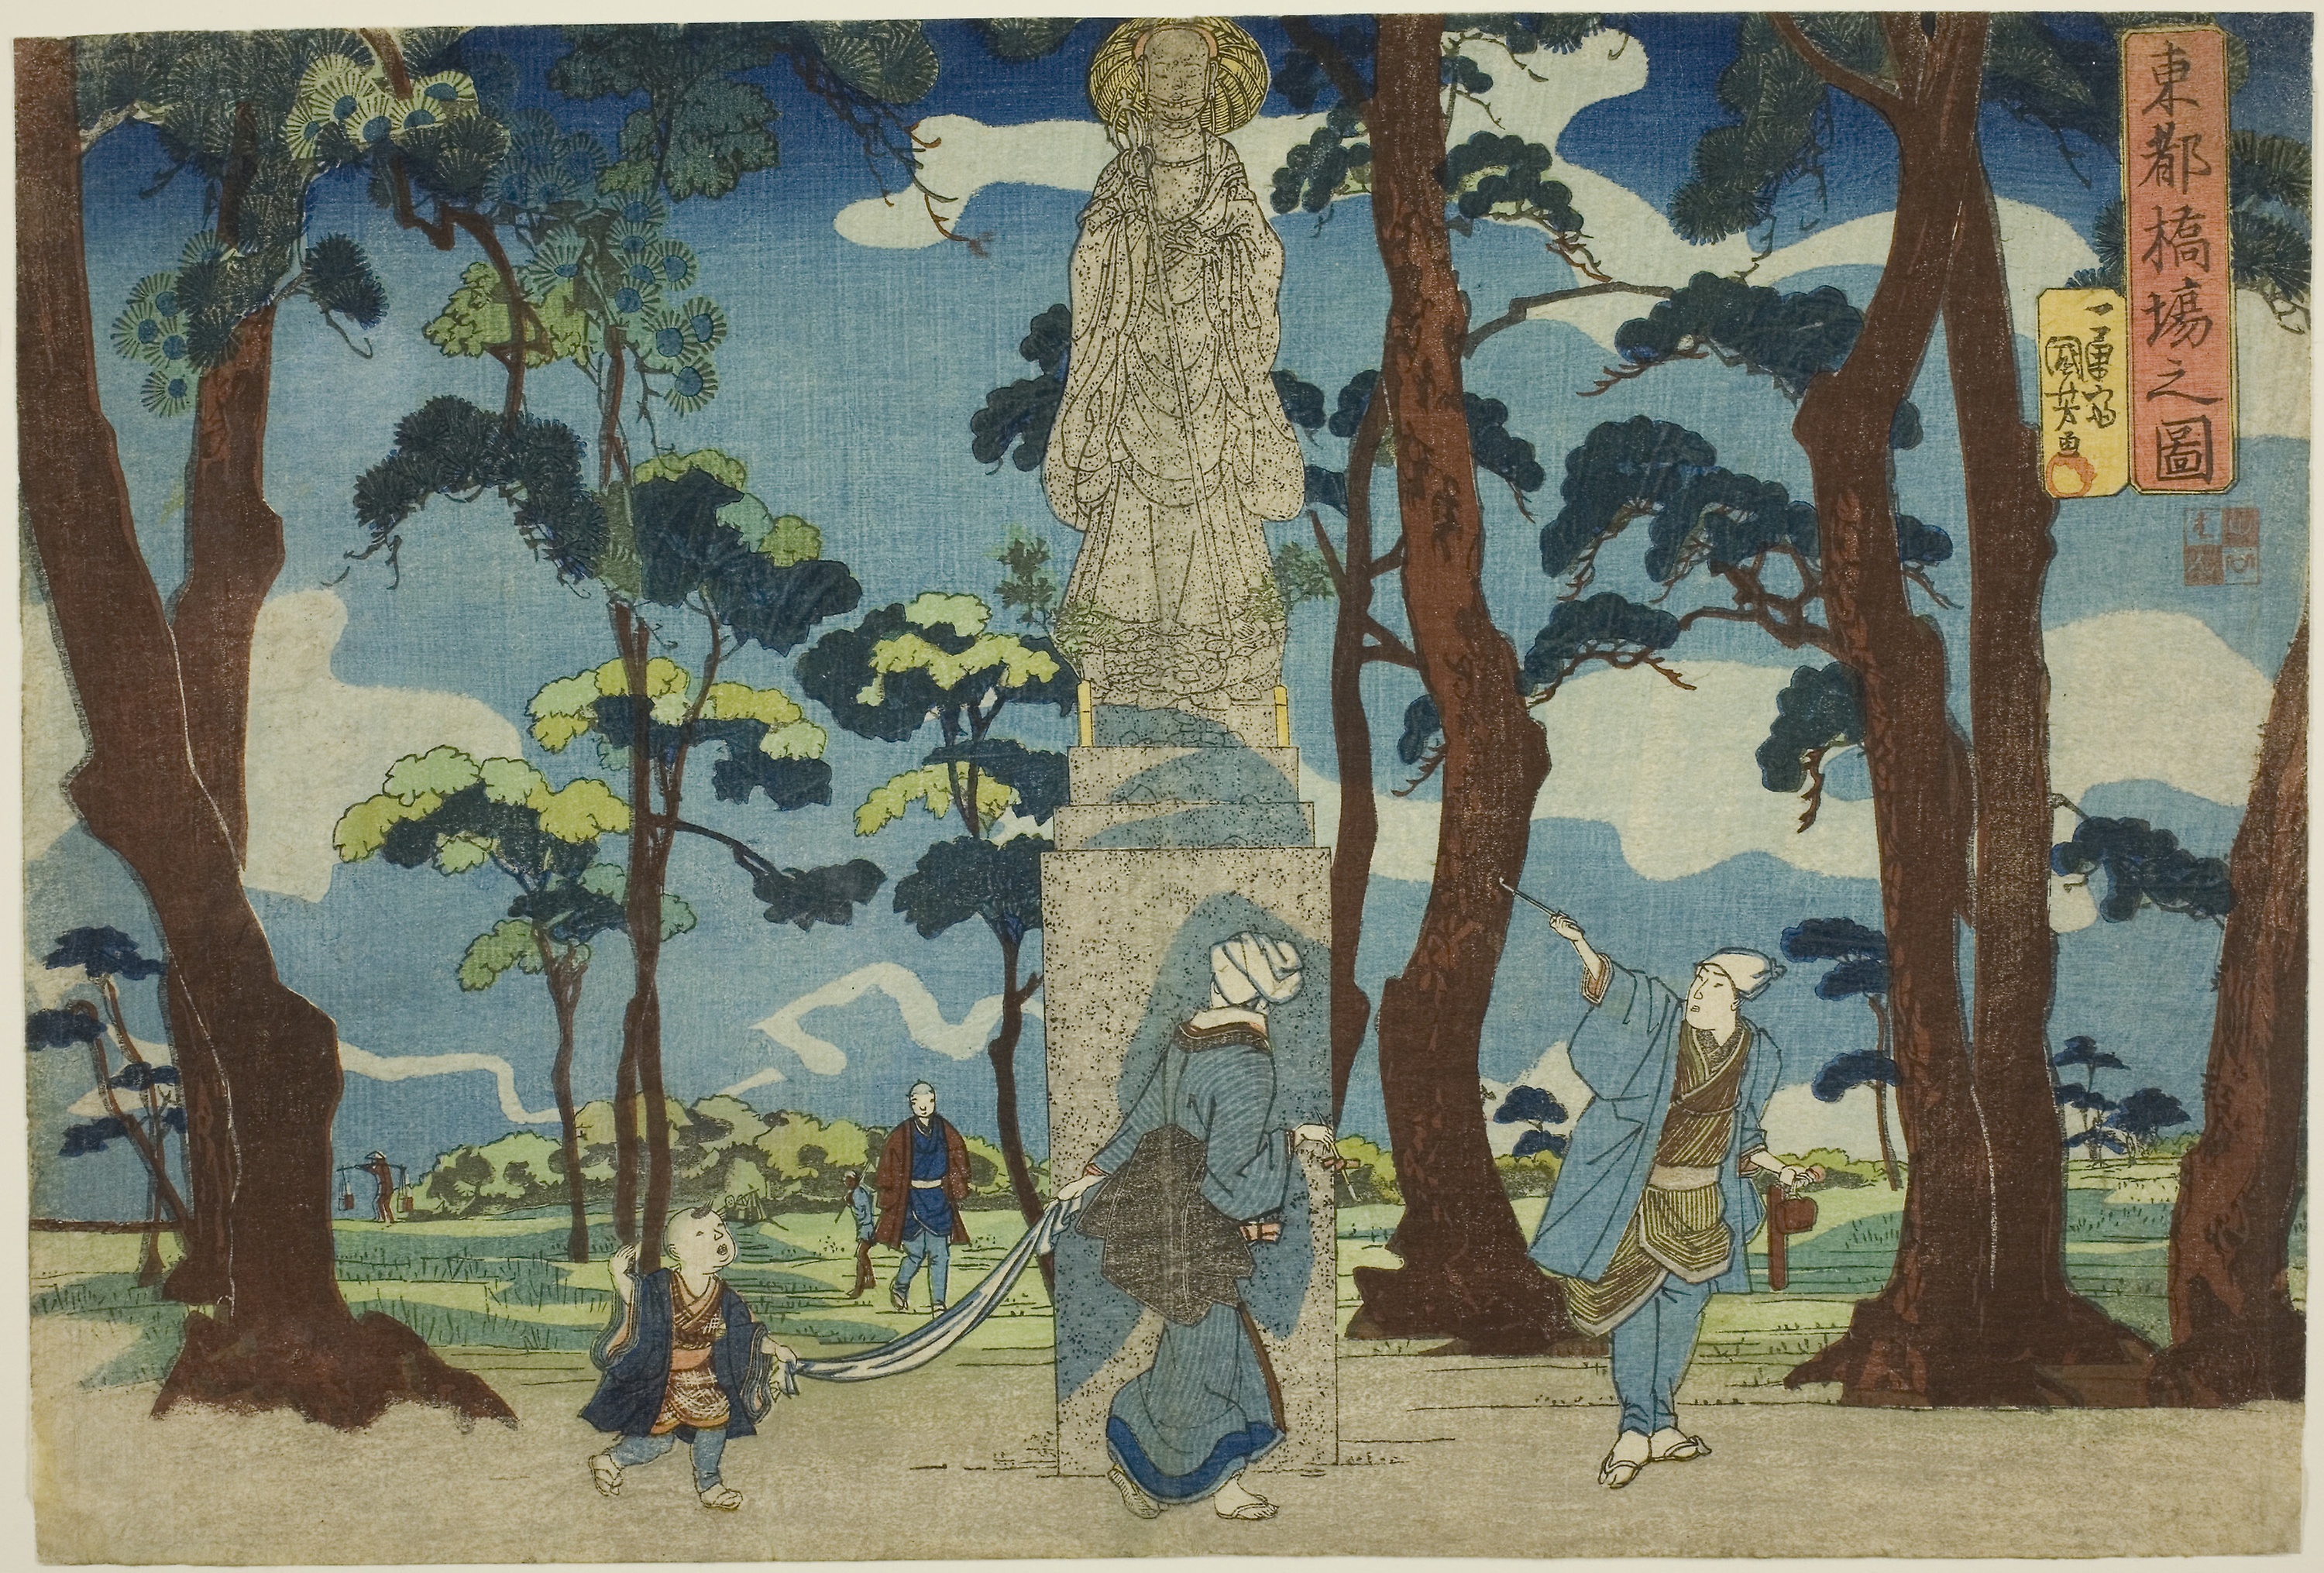
tree, painting, woody plant, art, birch, Canoe birch, tapestry, plant, textile, adaptation, military camouflage, birch family, illustration, trunk, uniform, visual arts, camouflage, plane